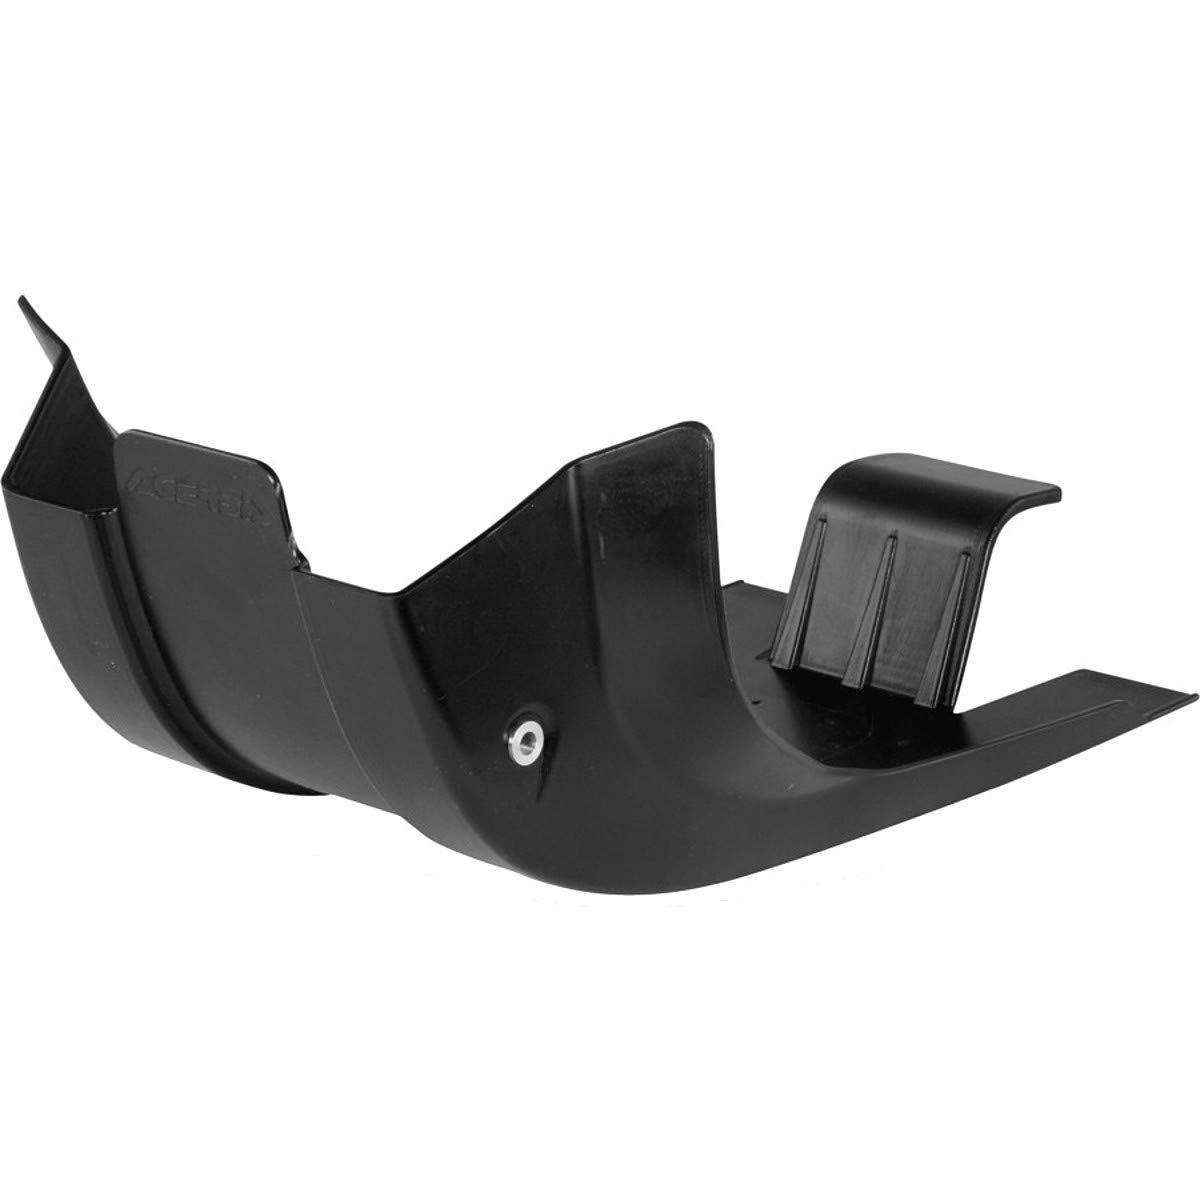
Acerbis - 10-18 KTM MX RMZ250 Skid Plate - Black (2215030001)
SKID PLATE- MX RMZ250:10-11 2215030001 FEATURES Acerbis plastics are a top choice for riders who demand the best in quality, performance, and durability. With their innovative designs, advanced materials, and commitment to sustainability, Acerbis products are the perfect choice for anyone who wants to ride with confidence and style. Precision manufactured for a perfect fit Follow the manufacturer's specifications for safe usage Vehicle specific applications for perfect fit
Brand: Acerbis
Category: Vehicles & Parts > Vehicle Parts & Accessories > Motor Vehicle Parts > Motor Vehicle Braking > Back Plates